Iapetus Ocean

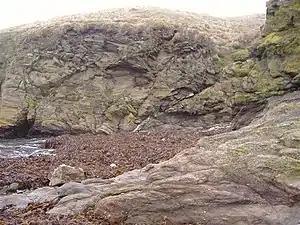
Geological fault at Niarbyl. The narrow white diagonal line near centre of picture is where the two sides of the Iapetus Ocean met during its closure. Sutures such as these are the modern evidence for this ancient ocean.

At the start of the 20th century, American paleontologist Charles Walcott noticed differences in early Paleozoic benthic trilobites of Laurentia (such as Olenellidae, the so-called "Pacific fauna"), as found in Scotland and western Newfoundland, and those of Baltica (such as Paradoxididae, often called the "Atlantic fauna"), as found in the southern parts of the British Isles and eastern Newfoundland. Geologists of the early 20th century presumed that a large trough, a so-called geosyncline, had existed between Scotland and England in the early Paleozoic, keeping the two sides separated.